Dismemberment

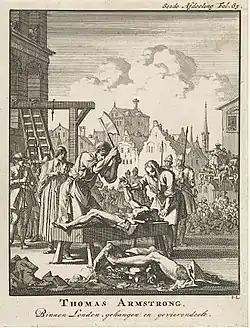
The execution of Sir Thomas Armstrong, who was hanged, drawn, and quartered in England for high treason in 1684

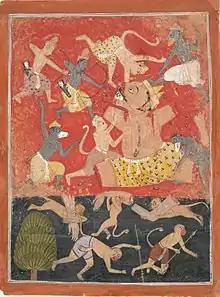
In the "Ramayana", the demon Kumbhakarna was dismembered by Rama

In 2019, American psychiatrists and medical professionals Michael H. Stone, Gary Brucato, and Ann Burgess proposed formal criteria by which "dismemberment" might be systematically distinguished from the act of mutilation, as these terms are commonly used interchangeably. They suggested that dismemberment involves "the entire removal, by any means, of a large section of the body of a living or dead person, specifically, the head (also termed decapitation), arms, hands, torso, pelvic area, legs, or feet". Mutilation, by contrast, involves "the removal or irreparable disfigurement, by any means, of some smaller portion of one of those larger sections of a living or dead person. The latter would include castration (removal of the testes), disembowelment (removal of internal organs), and flaying (removal of the skin)." According to these parameters, removing a whole hand would constitute dismemberment, while removing or damaging a finger would be mutilation; decapitation of a full head would be dismemberment, while removing or damaging a part of the face would be mutilation; and removing a whole torso would be dismemberment, while removing or damaging a breast or the organs contained within the torso would be mutilation.